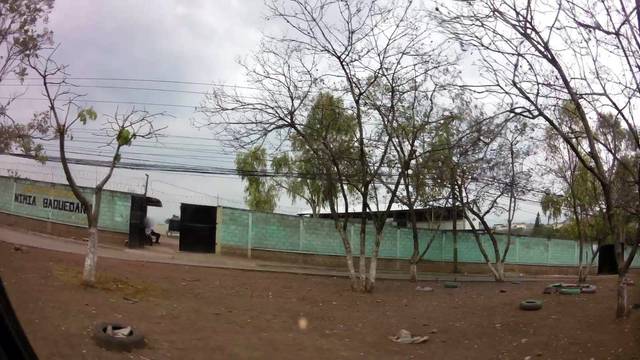
Region: Honduras
Coordinates: 14.091, -87.169